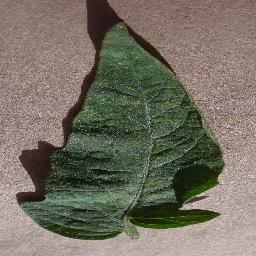
Label: Tomato___Spider_mites Two-spotted_spider_mite